Nunuk Nuraini

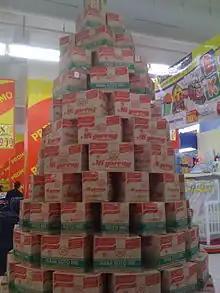
Cases of Indomie instant noodles

Her death was confirmed by Indofood's head of public relations, Nurlita Novi Arlaida, who wrote: ("Mrs. Hajjah Nunuk Nuraini has died today and is returning peacefully to God's side"). The cause of Nuraini's death was not specified. Following her death, numerous tributes to Nuraini were posted on social media, thanking her for her work and expressing pride for it being a product of Indonesia.